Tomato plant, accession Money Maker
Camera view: bottom (45 deg); turntable rotation: 210 degrees
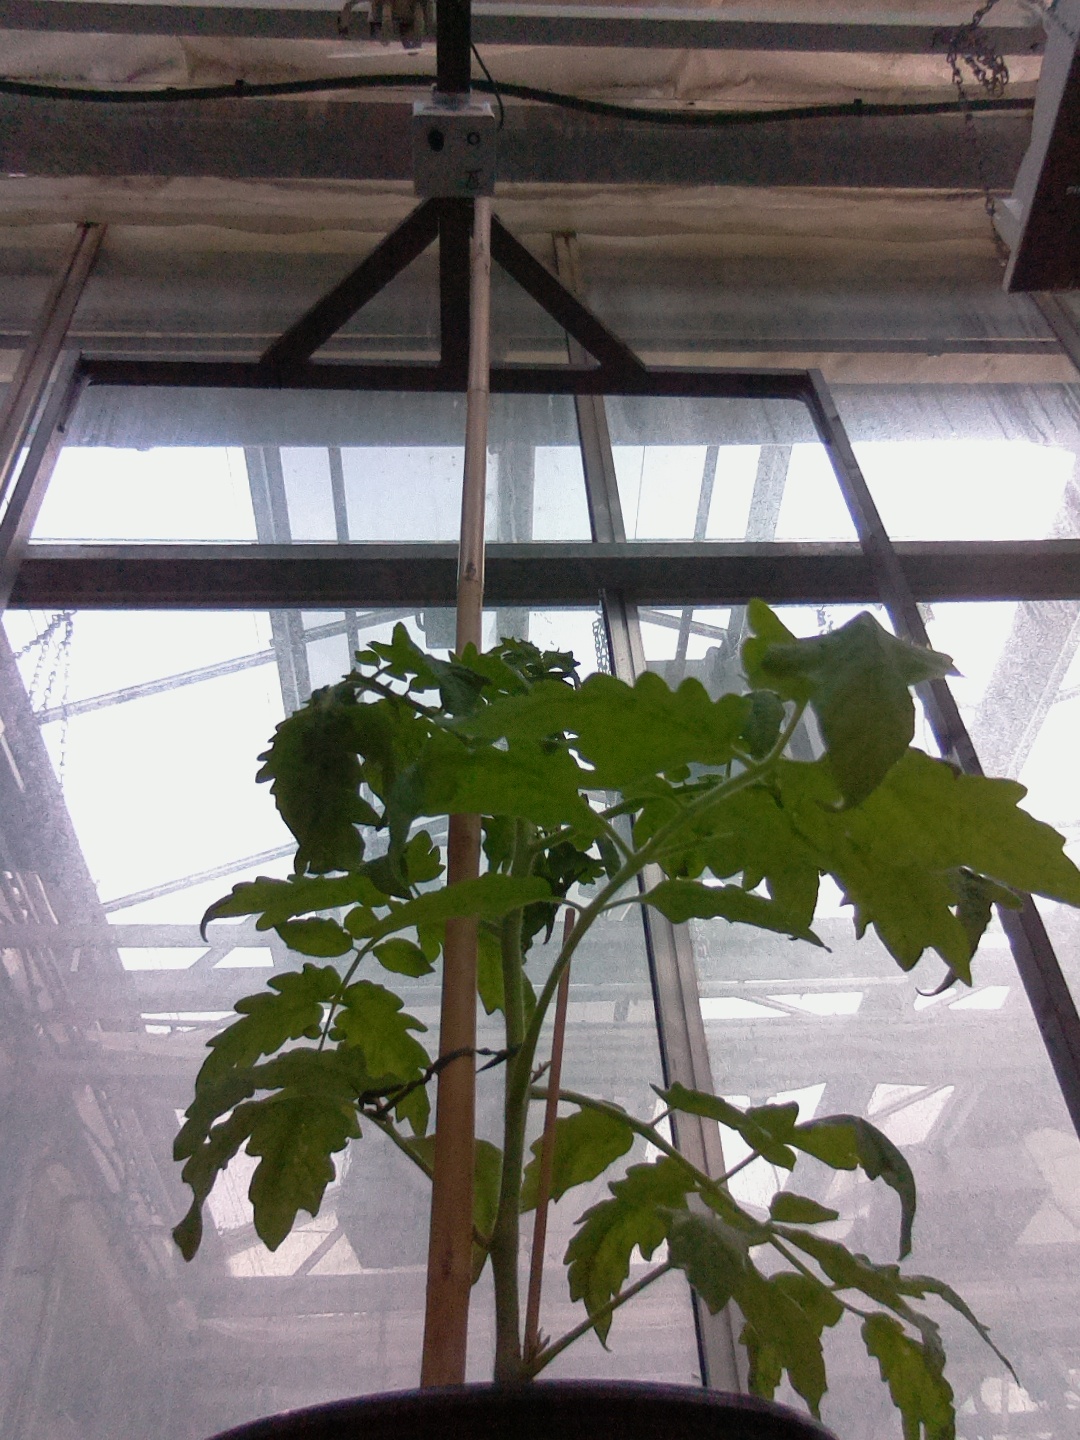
BBCH growth stage 15: 10 of true leaves visible